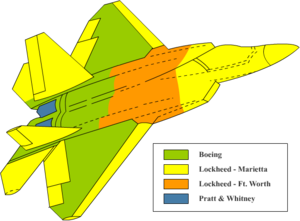
Le Lockheed Martin F-22 Raptor est un avion de chasse furtif développé par les États-Unis à la fin des années 1980 afin de remplacer les F-15 de l'US Air Force. Initialement conçu pour les combats aériens, il est également capable d’assurer des missions de soutien militaire au sol, d'attaque électronique ou encore de renseignement d’origine électromagnétique.